Heidelberg University shooting

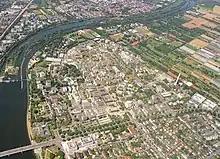
Aerial view of Campus "Neuenheimer Feld"

The incident happened on Neuenheimer Feld, in the campus housing the medical faculty and natural science faculties of Heidelberg University, which is located in the town of the same name in southwestern Germany. The campus at Neuenheimer Feld, north of the Neckar, is mainly home to the natural science faculties and properties of the university hospital.